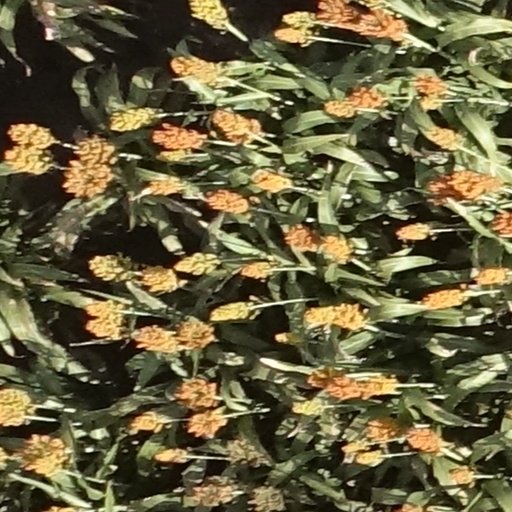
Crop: sorghum